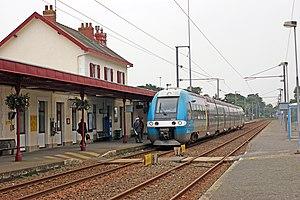
Gare de Pornichet, le passage planchéié et un TER venant de Pornic à quai.
La gare de Pornichet est une gare ferroviaire française de la ligne de Saint-Nazaire au Croisic, située sur le territoire de la commune de Pornichet, dans le département de la Loire-Atlantique en région Pays de la Loire, ses emprises bordant au nord les limites de la commune de La Baule-Escoublac.